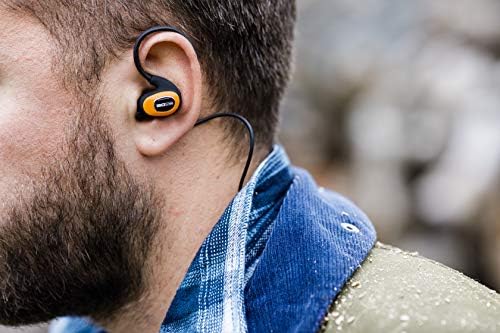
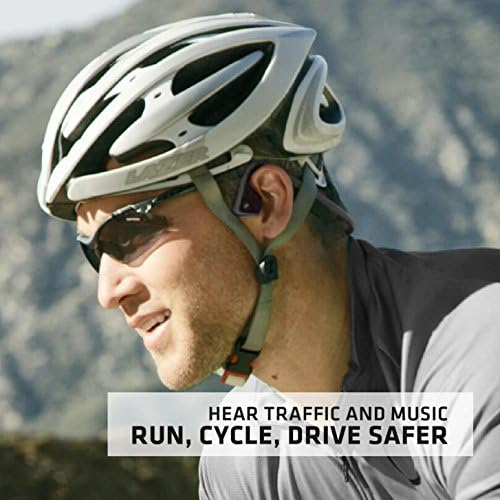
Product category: headphones
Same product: no